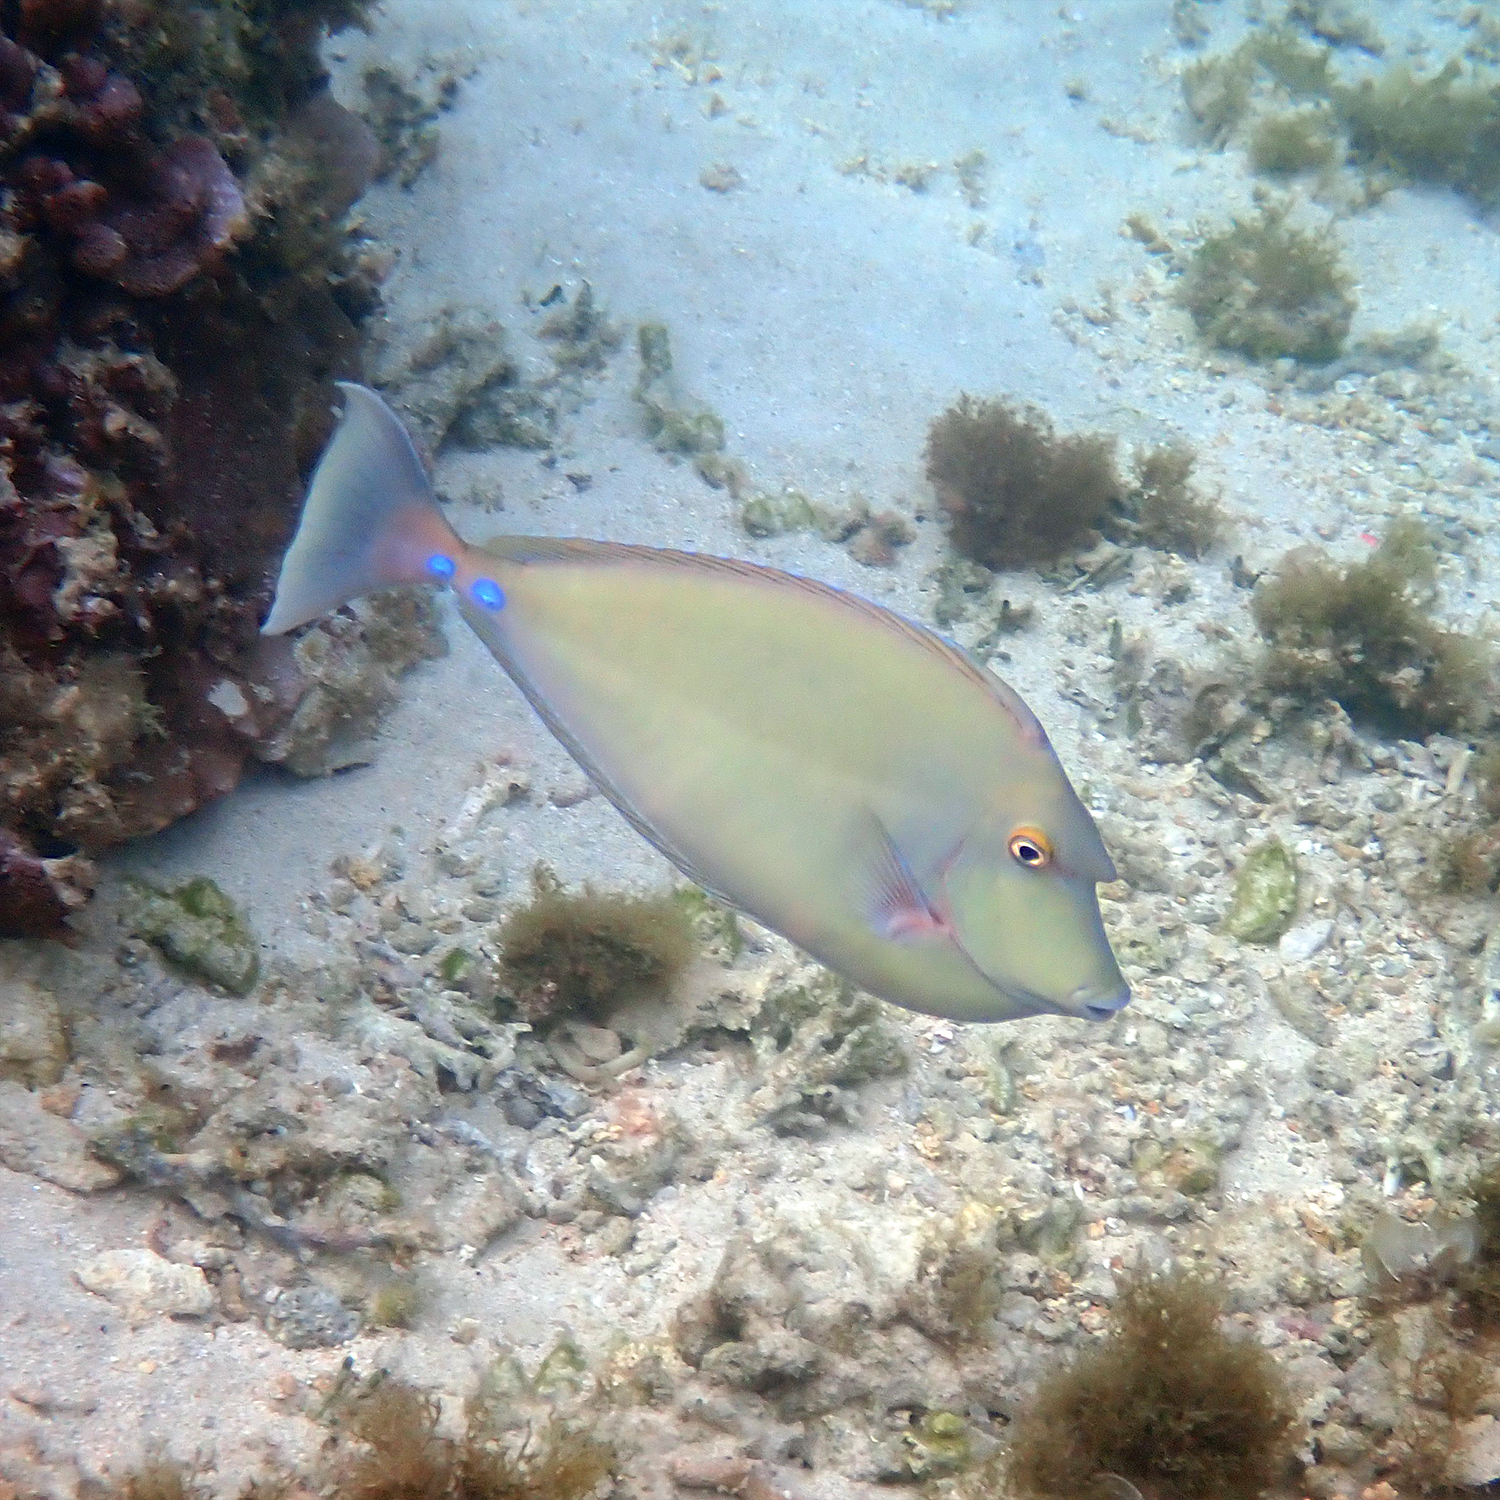
Naso unicornis (Bluespine Unicornfish)